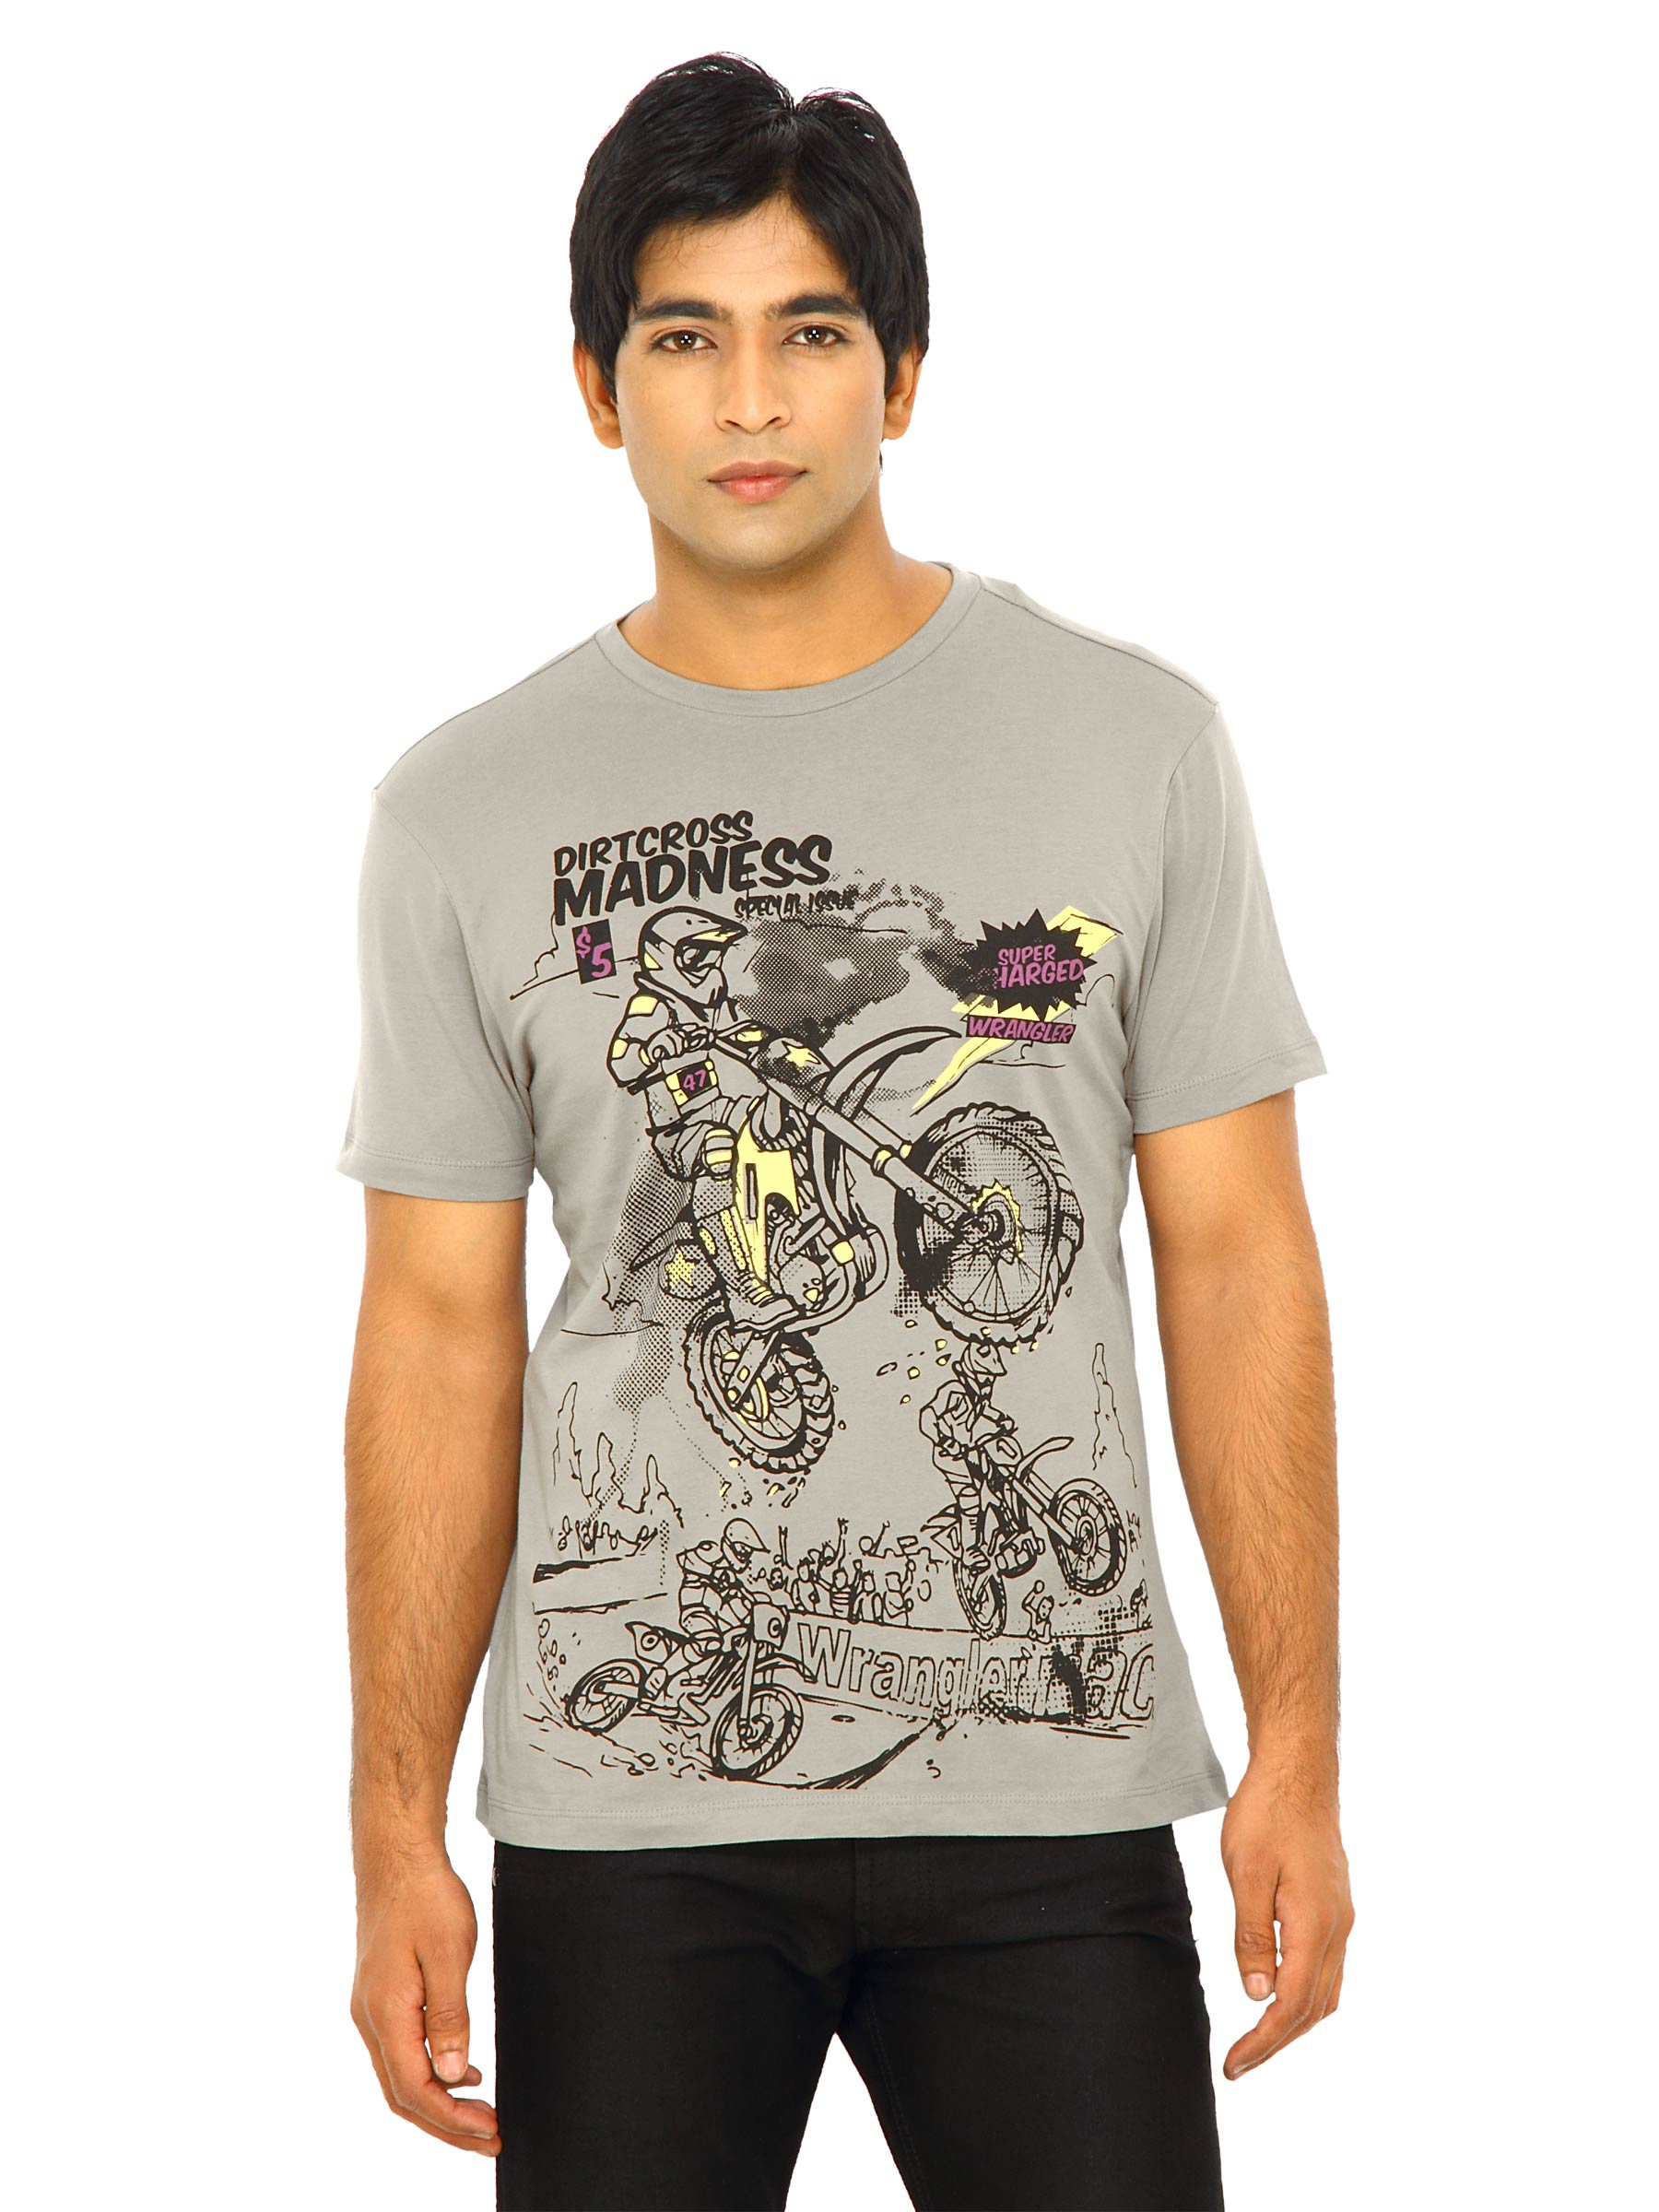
Wrangler Men Dirtcross Grey T-Shirts
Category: Apparel / Topwear / Tshirts
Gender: Men
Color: Grey
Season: Fall 2011
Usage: Casual